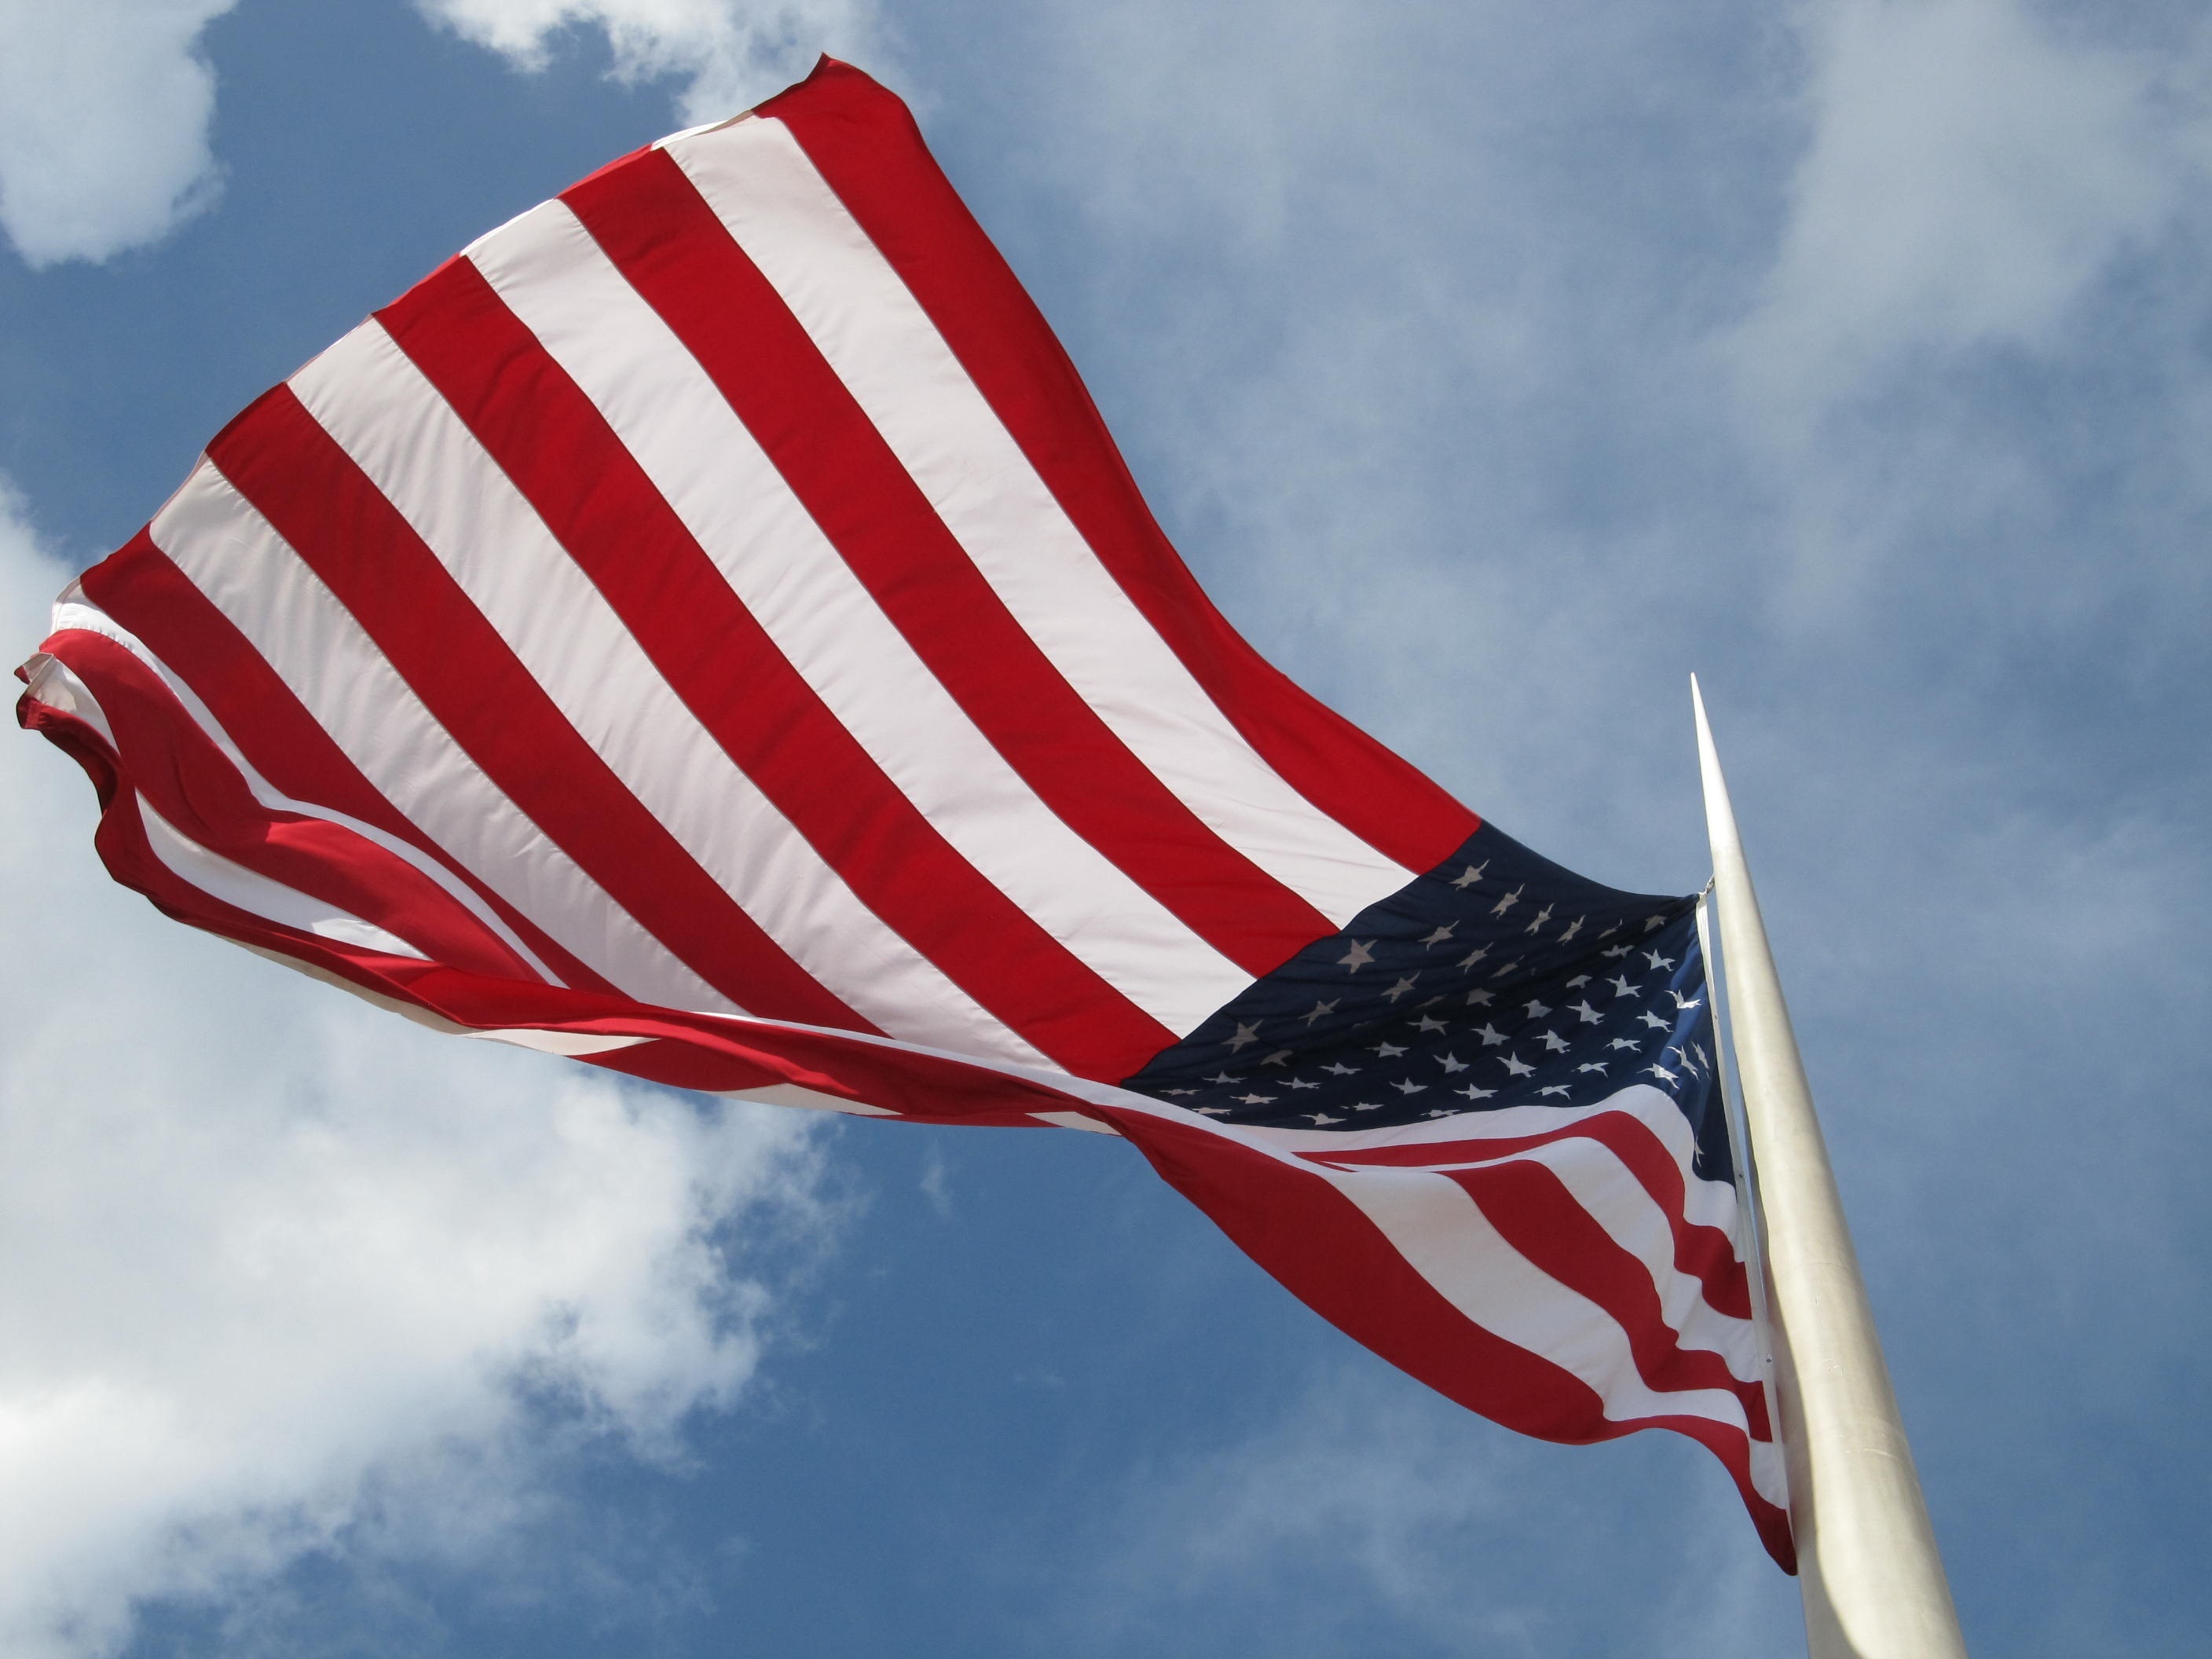
wind, red, flag, breeze, usa, american flag, stars and stripes, flagpole, patriotism, united states, blowing, windy, patriotic, waving, flag of the united states